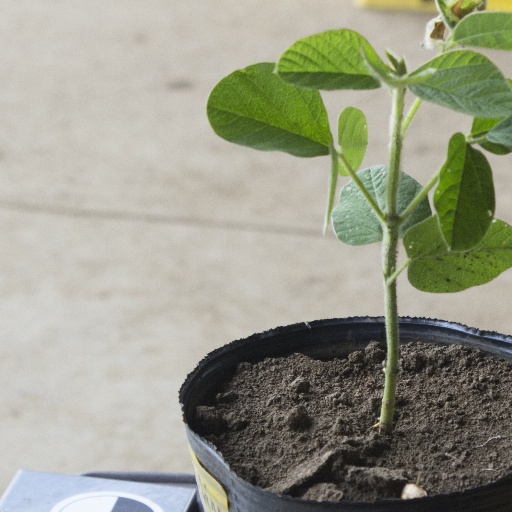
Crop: soybean